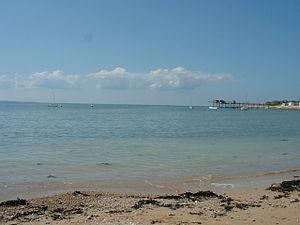
la plage d'Angoulins (17), 2003
Angoulins ou Angoulins-sur-Mer est une commune du Sud-Ouest de la France, située dans le département de la Charente-Maritime.